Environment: real
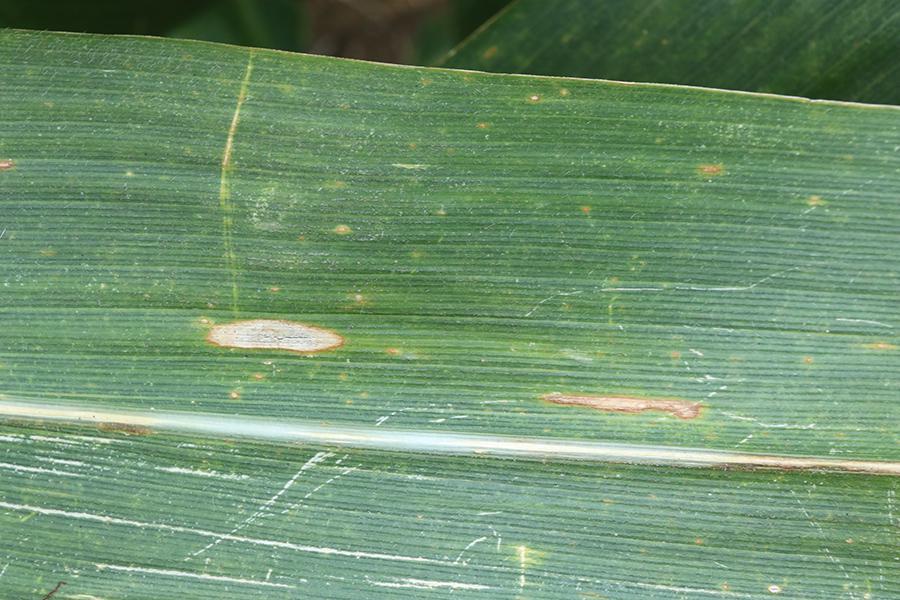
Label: gray_leaf_spot